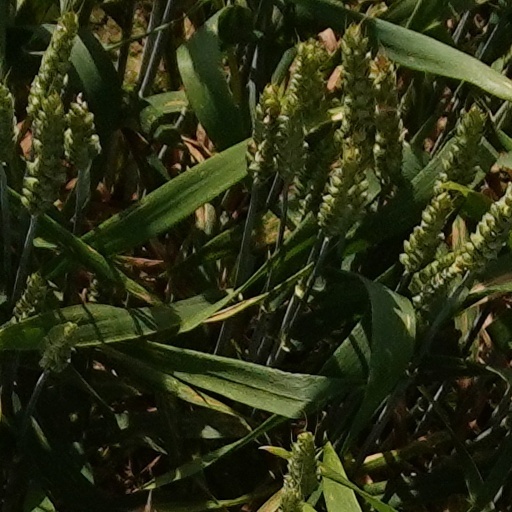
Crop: wheat